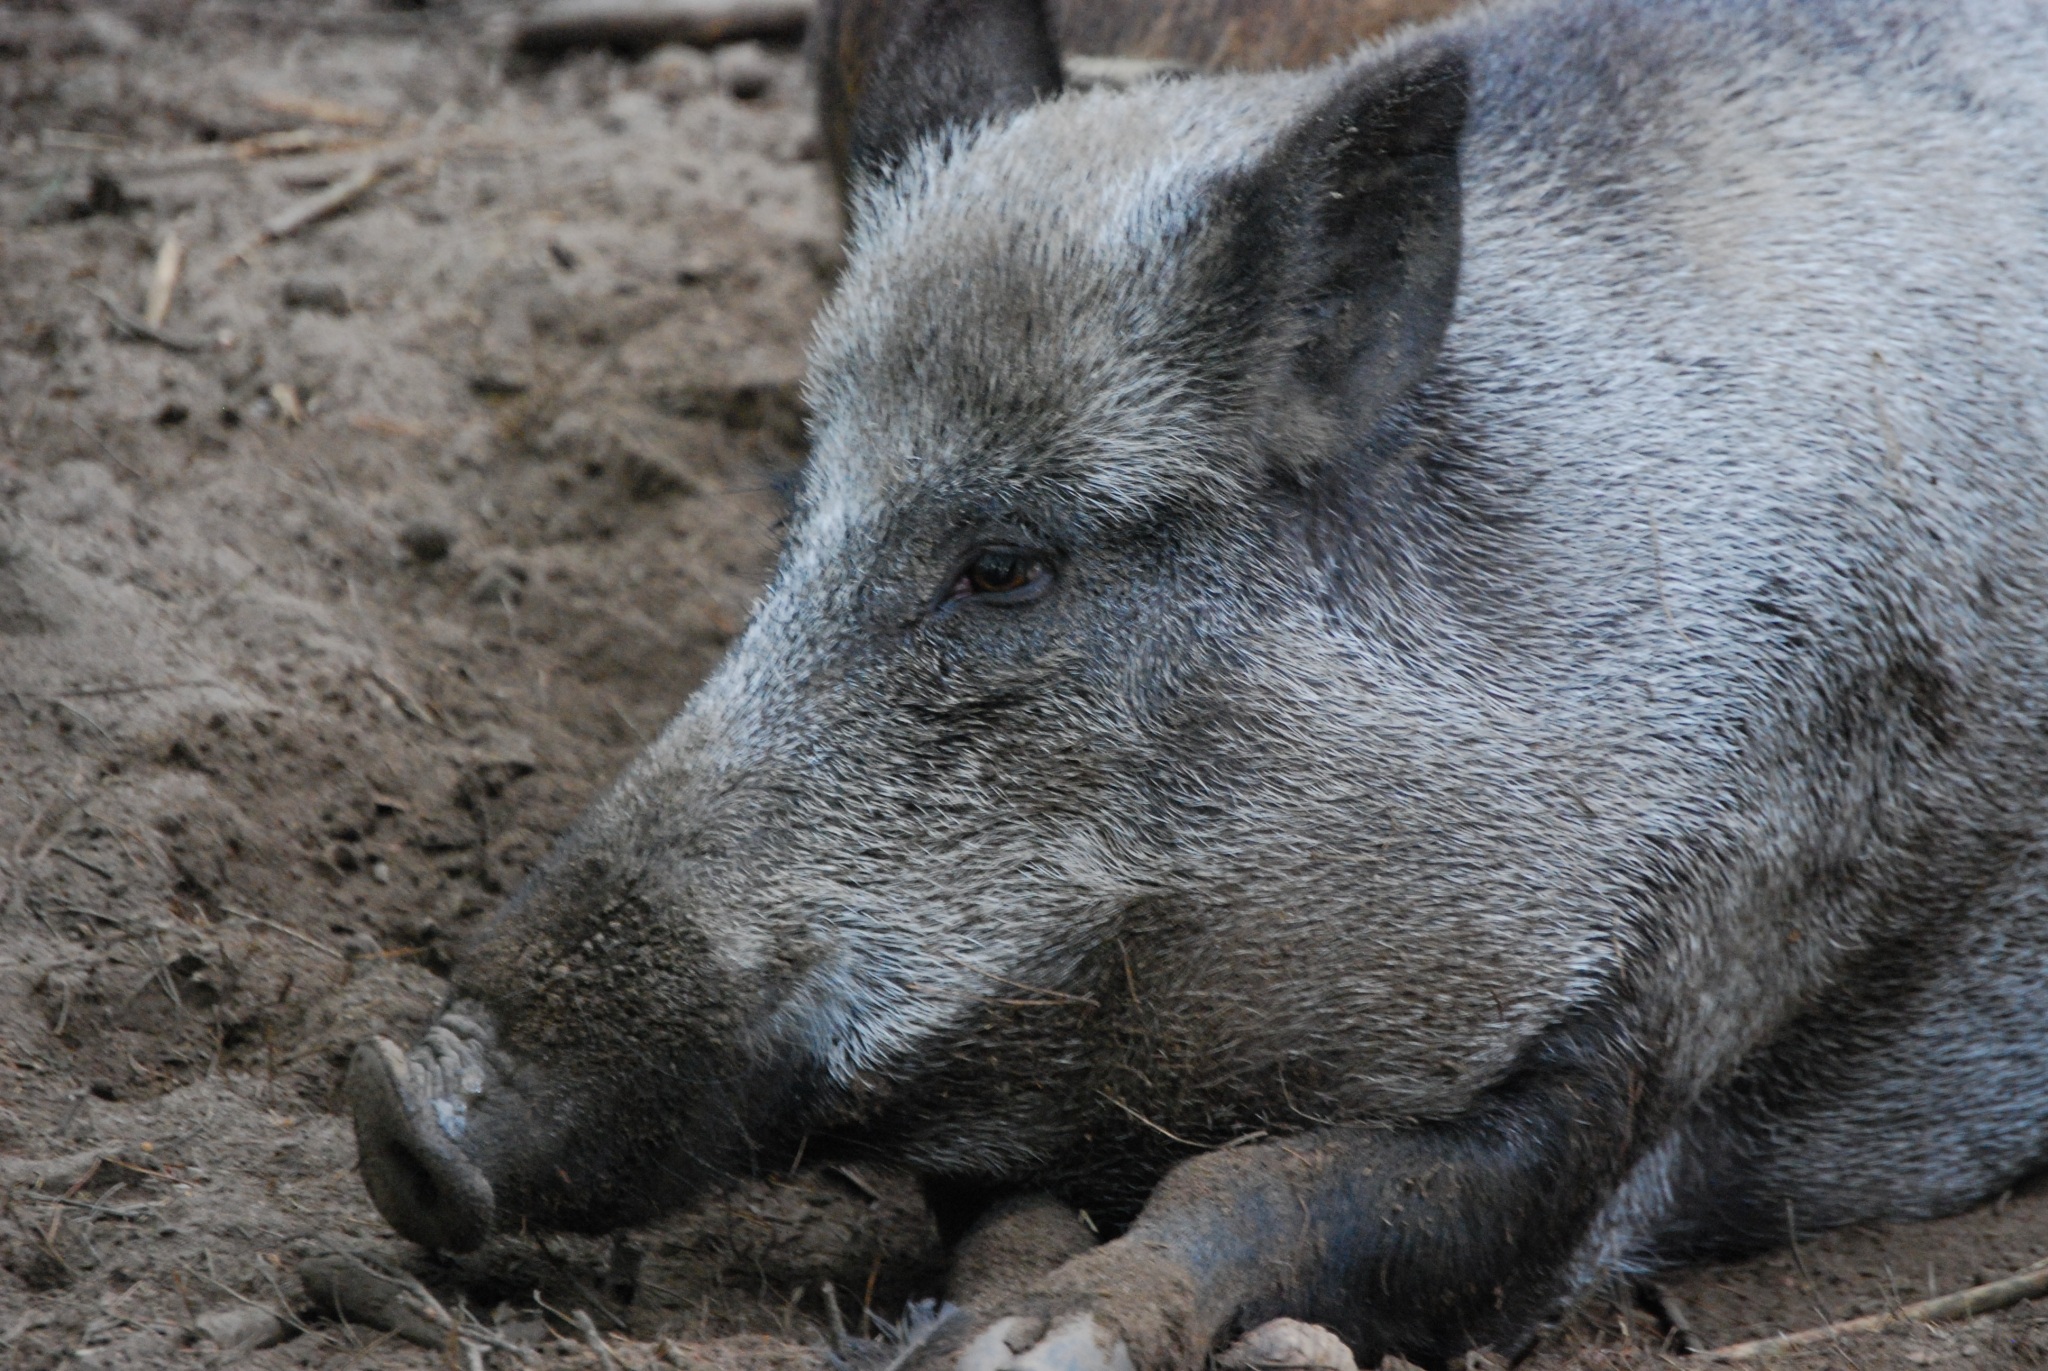
wildlife, mammal, rest, fauna, boar, snout, vertebrate, pig, bristles, wild boar, domestic pig, pig like mammal, peccary